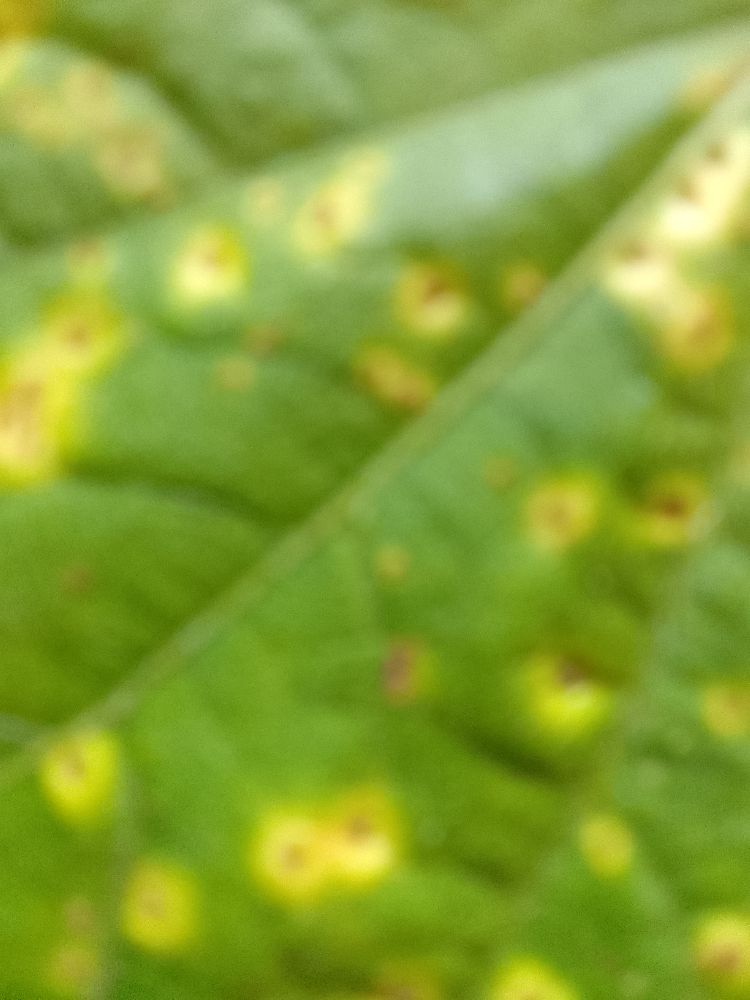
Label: rust